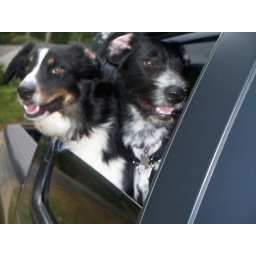
Going to the dog park in masters truck. We call this flying dogs.